Ranga (2022 film)

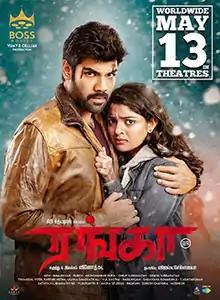

Ranga is a 2022 Tamil language survival thriller film directed by Vinod, starring Sibi Sathyaraj, Nikhila Vimal and Sathish in the leading roles.